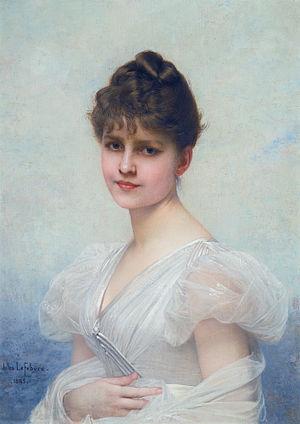
Jules Lefebvre, né à Tournan-en-Brie le 14 mars 1834 et mort à Paris le 24 février 1912, est un peintre français.